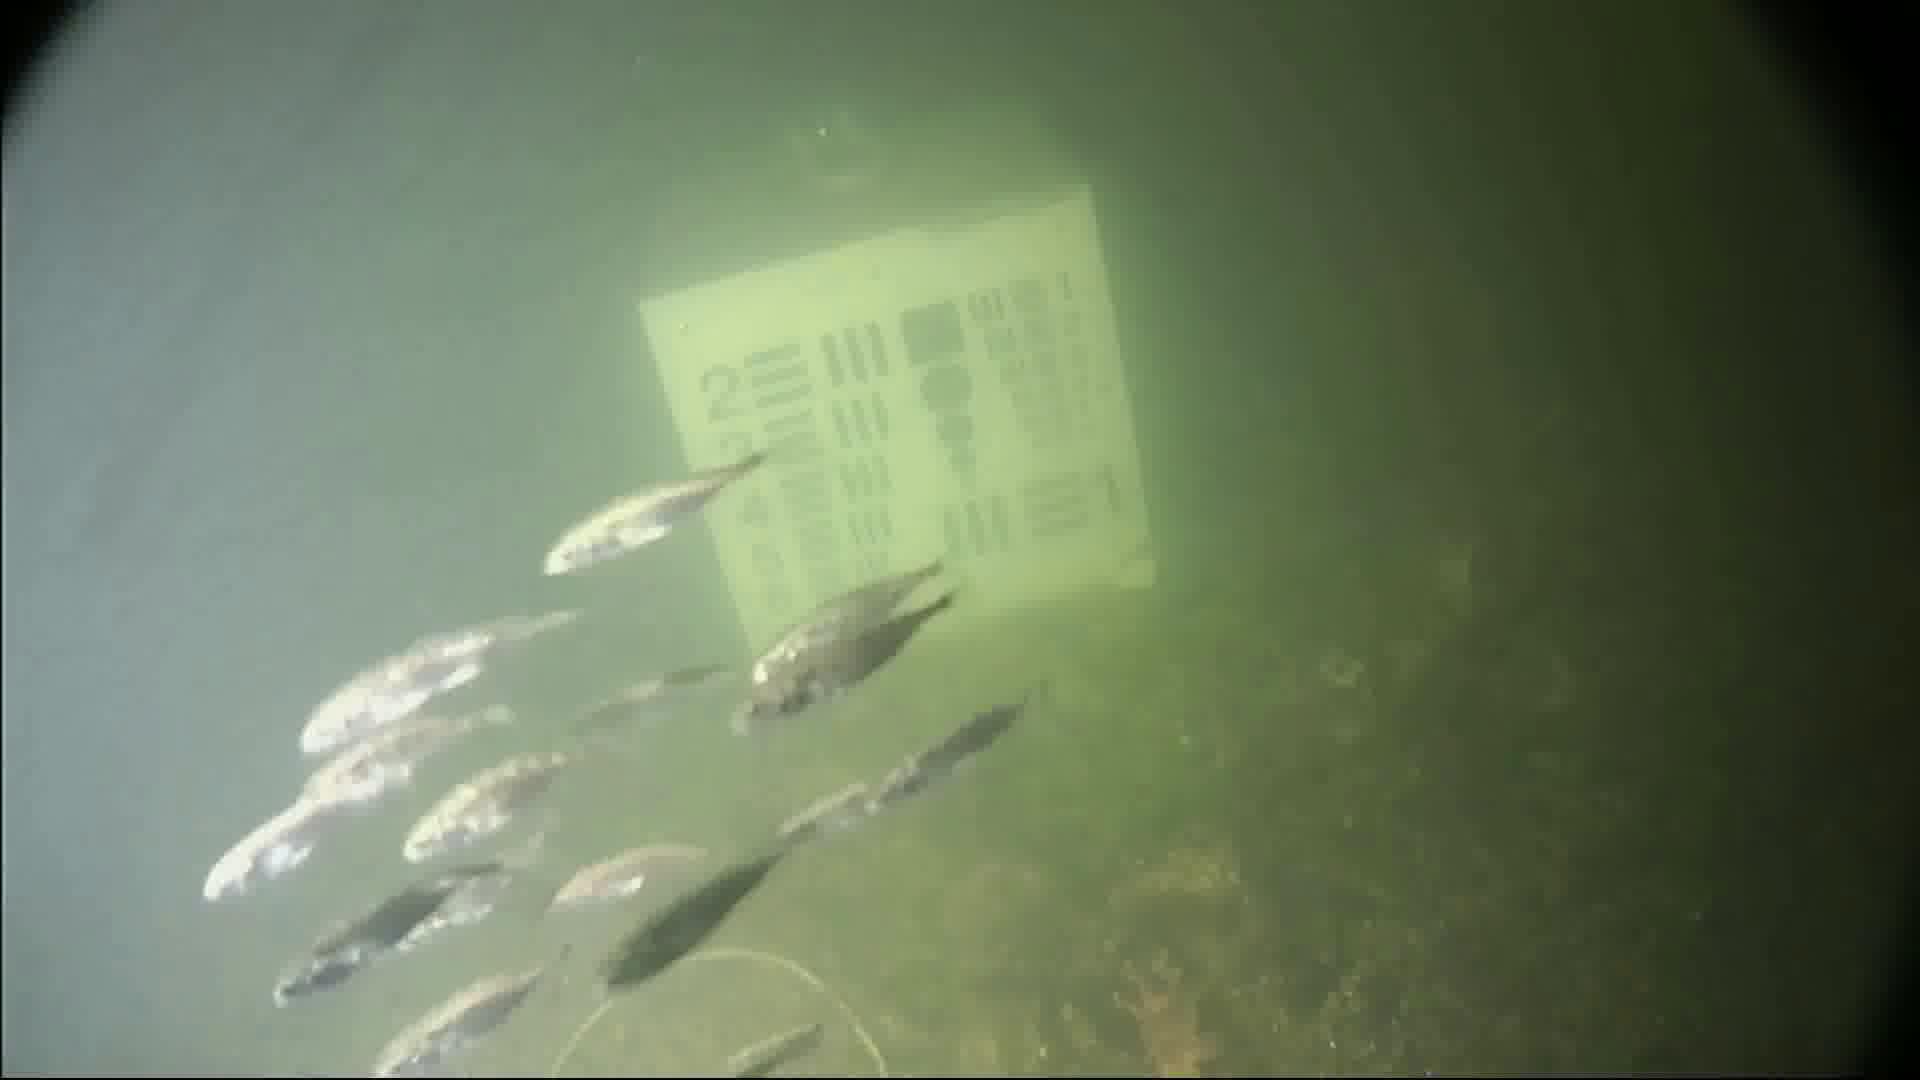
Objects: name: small_fish
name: starfish